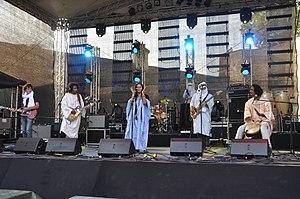
Tamikrest est un groupe de musiciens issus du peuple des touaregs. Le groupe a été créé en 2006. Ils mélangent la musique traditionnelle africaine avec le pop et le rock occidental et chantent en langue tamaschek. L'auteur principal des chansons est le leader du groupe Ousmane Ag Mossa.